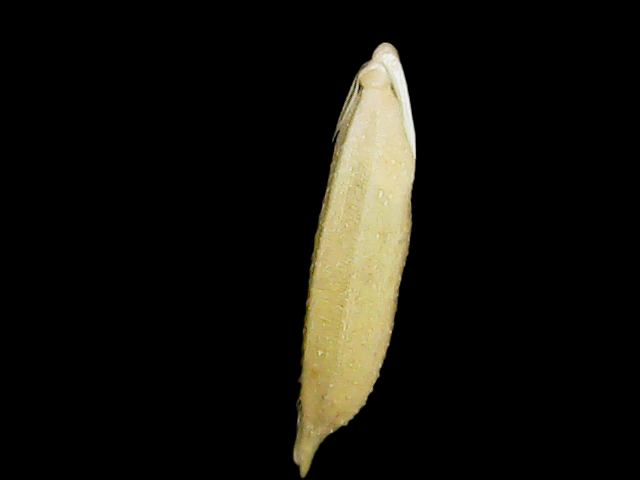
Rice variety: Binadhan25